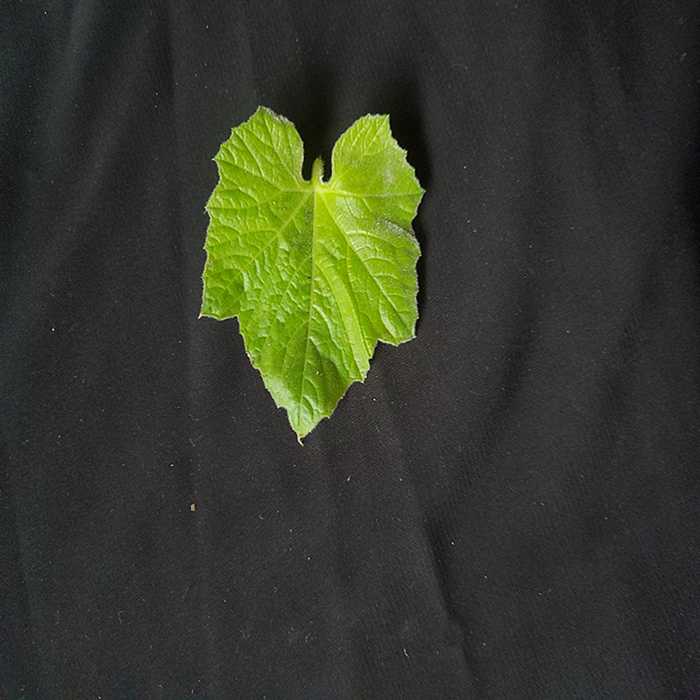
Plant: Bottle gourd
Label: Fresh leaf